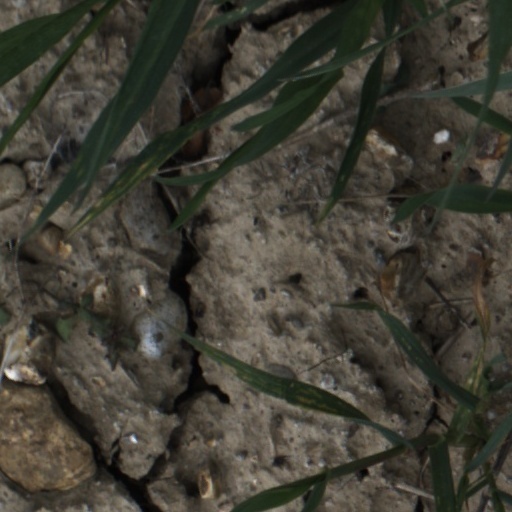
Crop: wheat